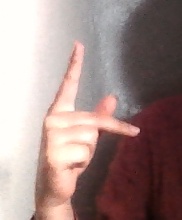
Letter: dha